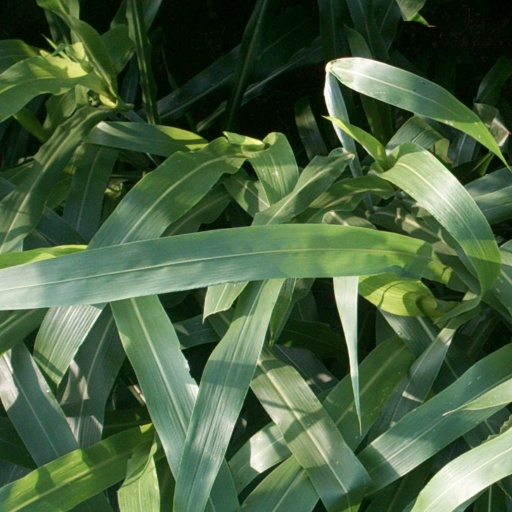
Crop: sorghum